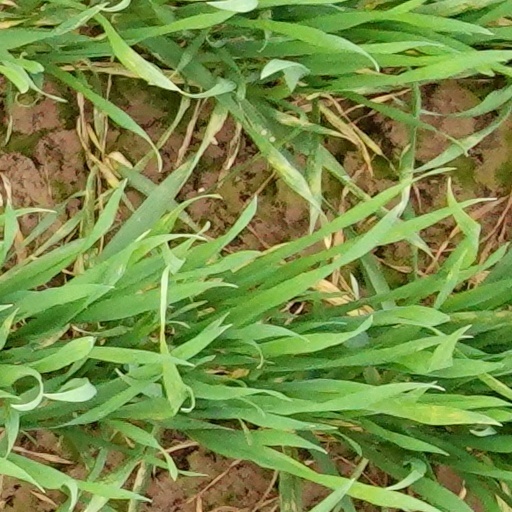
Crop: wheat